31st Infantry Division (United States)

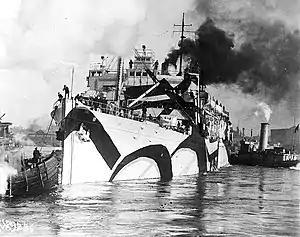
The USS "Orizaba" departing from New York in 1918

The division began its overseas movement in September, relocating via Camp Mills to the Brooklyn, Hoboken, and New York Ports of Embarkation. The 106th Engineers and Train were the first to depart from New York on 16 September, arriving in Scotland on 29 September. On the latter date, the Advance Detachment of the division sailed from Hoboken, arriving at Brest on 7 October. The division headquarters (aboard the USS "Orizaba"), most of the infantry, the 106th Field Signal Battalion, and the 106th Train Headquarters and Military Police sailed between 30 September and 11 October. They landed at Brest between 13 and 21 October, except for the 117th and 118th Machine Gun Battalions and the 106th Train Headquarters and Military Police, which arrived in England on 17 October. The 56th Field Artillery Brigade sailed with the remaining infantry and trains between 14 and 28 October, and landed at Brest between 25 October and 9 November, except for the 124th Infantry, which landed in England on 24 October. The troops in England spent a brief period in rest camps, then moved to Brest through Cherbourg and Le Havre.